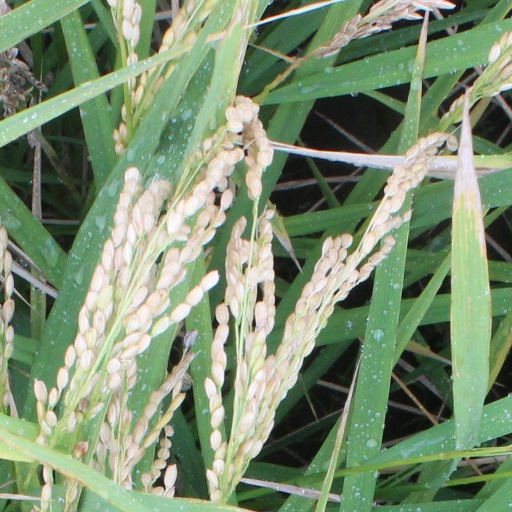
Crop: rice